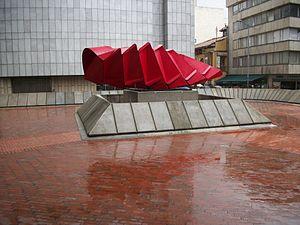
Edgar Negret Dueñas, né à Popayán le 11 octobre 1920 et mort le 11 octobre 2012 à Bogota, jour de ses 92 ans, est un sculpteur colombien.